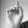
ASL letter: D